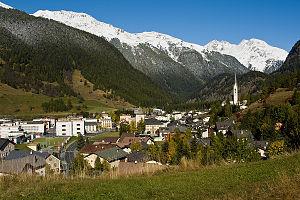
Zernez est une commune suisse du canton des Grisons, située dans la région d'Engiadina Bassa/Val Müstair.